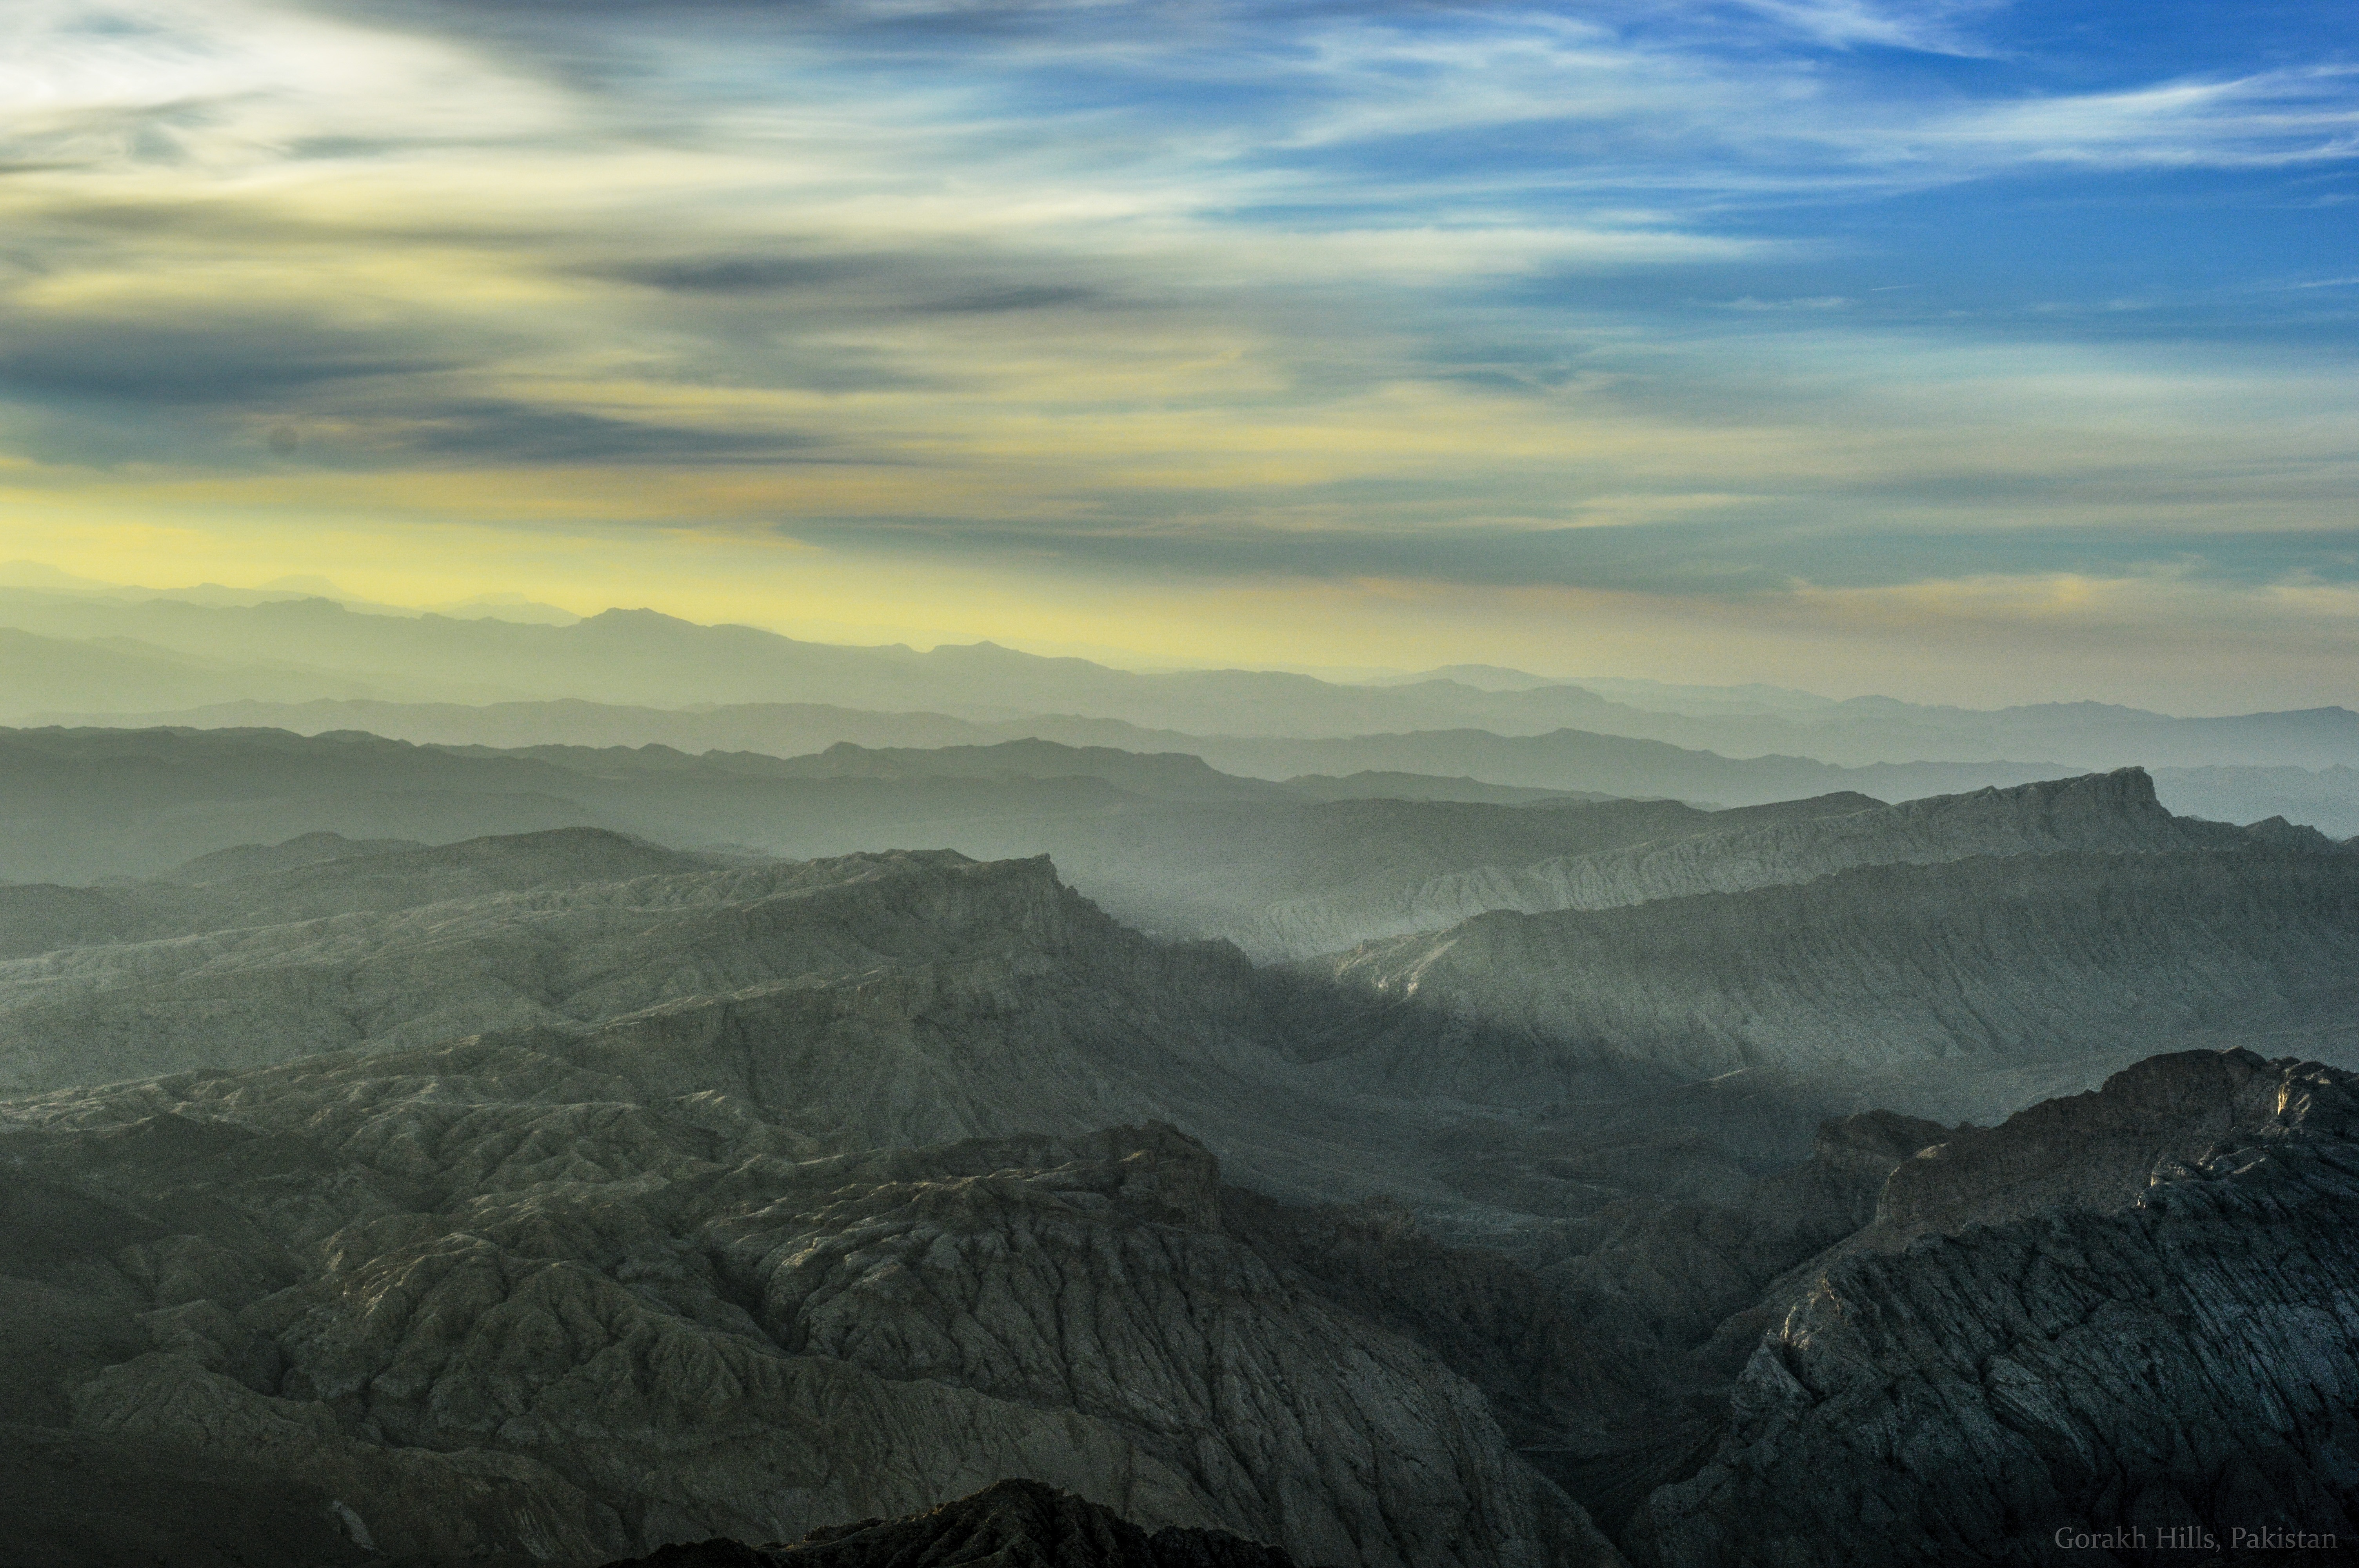
landscape, nature, horizon, wilderness, mountain, snow, cloud, sky, sun, fog, sunrise, sunset, mist, sunlight, morning, hill, dawn, atmosphere, peak, valley, mountain range, travel, dusk, evening, reflection, scenery, weather, station, asia, canyon, ridge, outdoors, alps, plateau, top, scenics, pakistan, landform, geographical feature, atmospheric phenomenon, atmosphere of earth, mountainous landforms, gorakh, hillstation